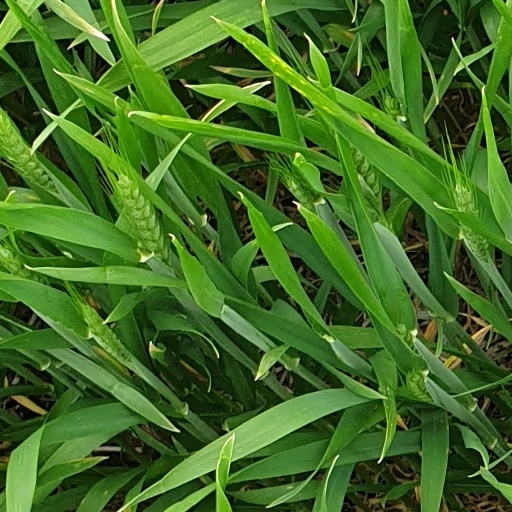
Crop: wheat